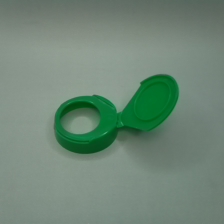
Color: green
Cap type: flip-top cap